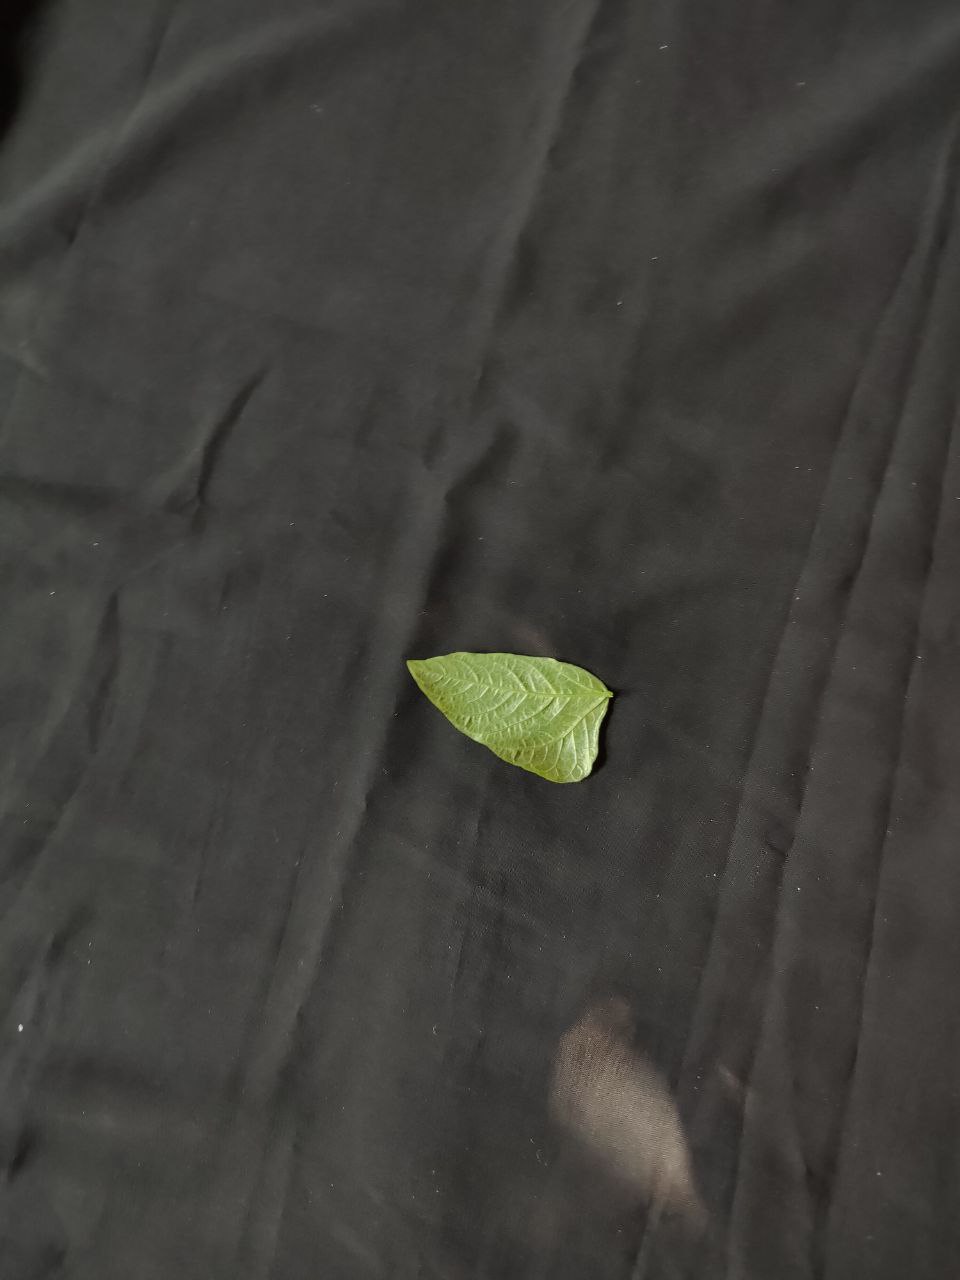
Crop: cowpea
Leaf condition: Mosaic Virus